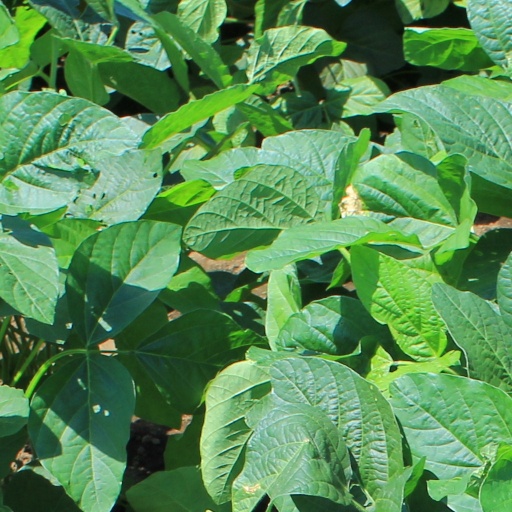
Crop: soybean